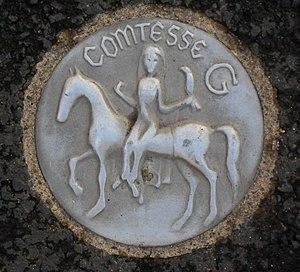
Montferrand était du XIIᵉ siècle à 1630 une ville comtale et une ville autonome jusqu'à 1731, moment où l'édit de Troyes est appliqué fusionnant ainsi les deux villes de Clermont et Montferrand, longtemps rivales. Montferrand est aujourd'hui un quartier de la ville de Clermont-Ferrand, dans le département français du Puy-de-Dôme en région Auvergne-Rhône-Alpes.